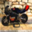
Label: motorcycle